1922 Michigan Wolverines football team

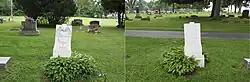
Bernard Kirk's grave, St. John Cemetery

In the early morning hours of Sunday, December 17, 1922, Michigan end Bernard Kirk sustained a fractured skull and internal injuries in an automobile accident. Kirk and four others were returning to Ann Arbor after a night in Detroit when the car in which Kirk was a passenger slid off an icy road and crashed into a telephone pole. The other four members of the party, including former Michigan football player Eddie Usher, were either uninjured or sustained only minor injuries. Kirk was taken to Beyer Memorial Hospital in Ypsilanti unconscious and in critical condition.